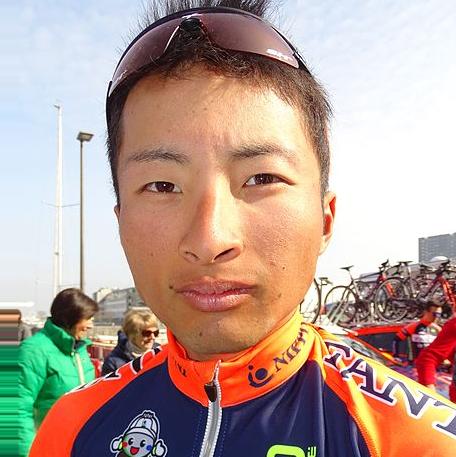
Age: 23